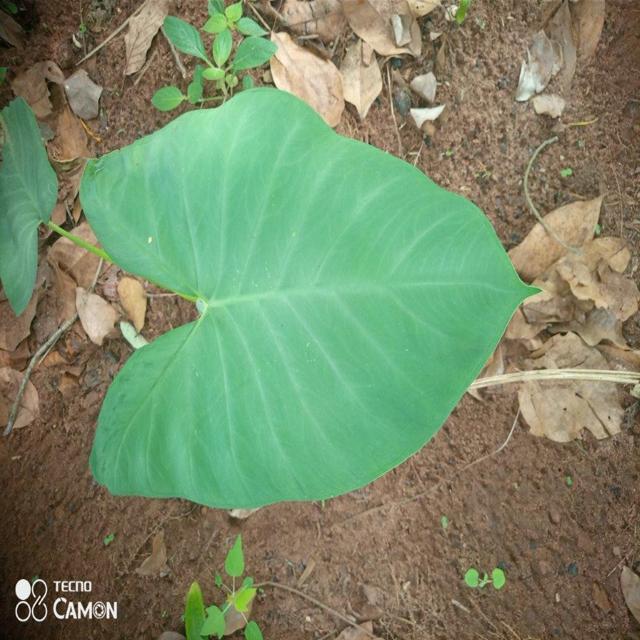
Label: Healthy